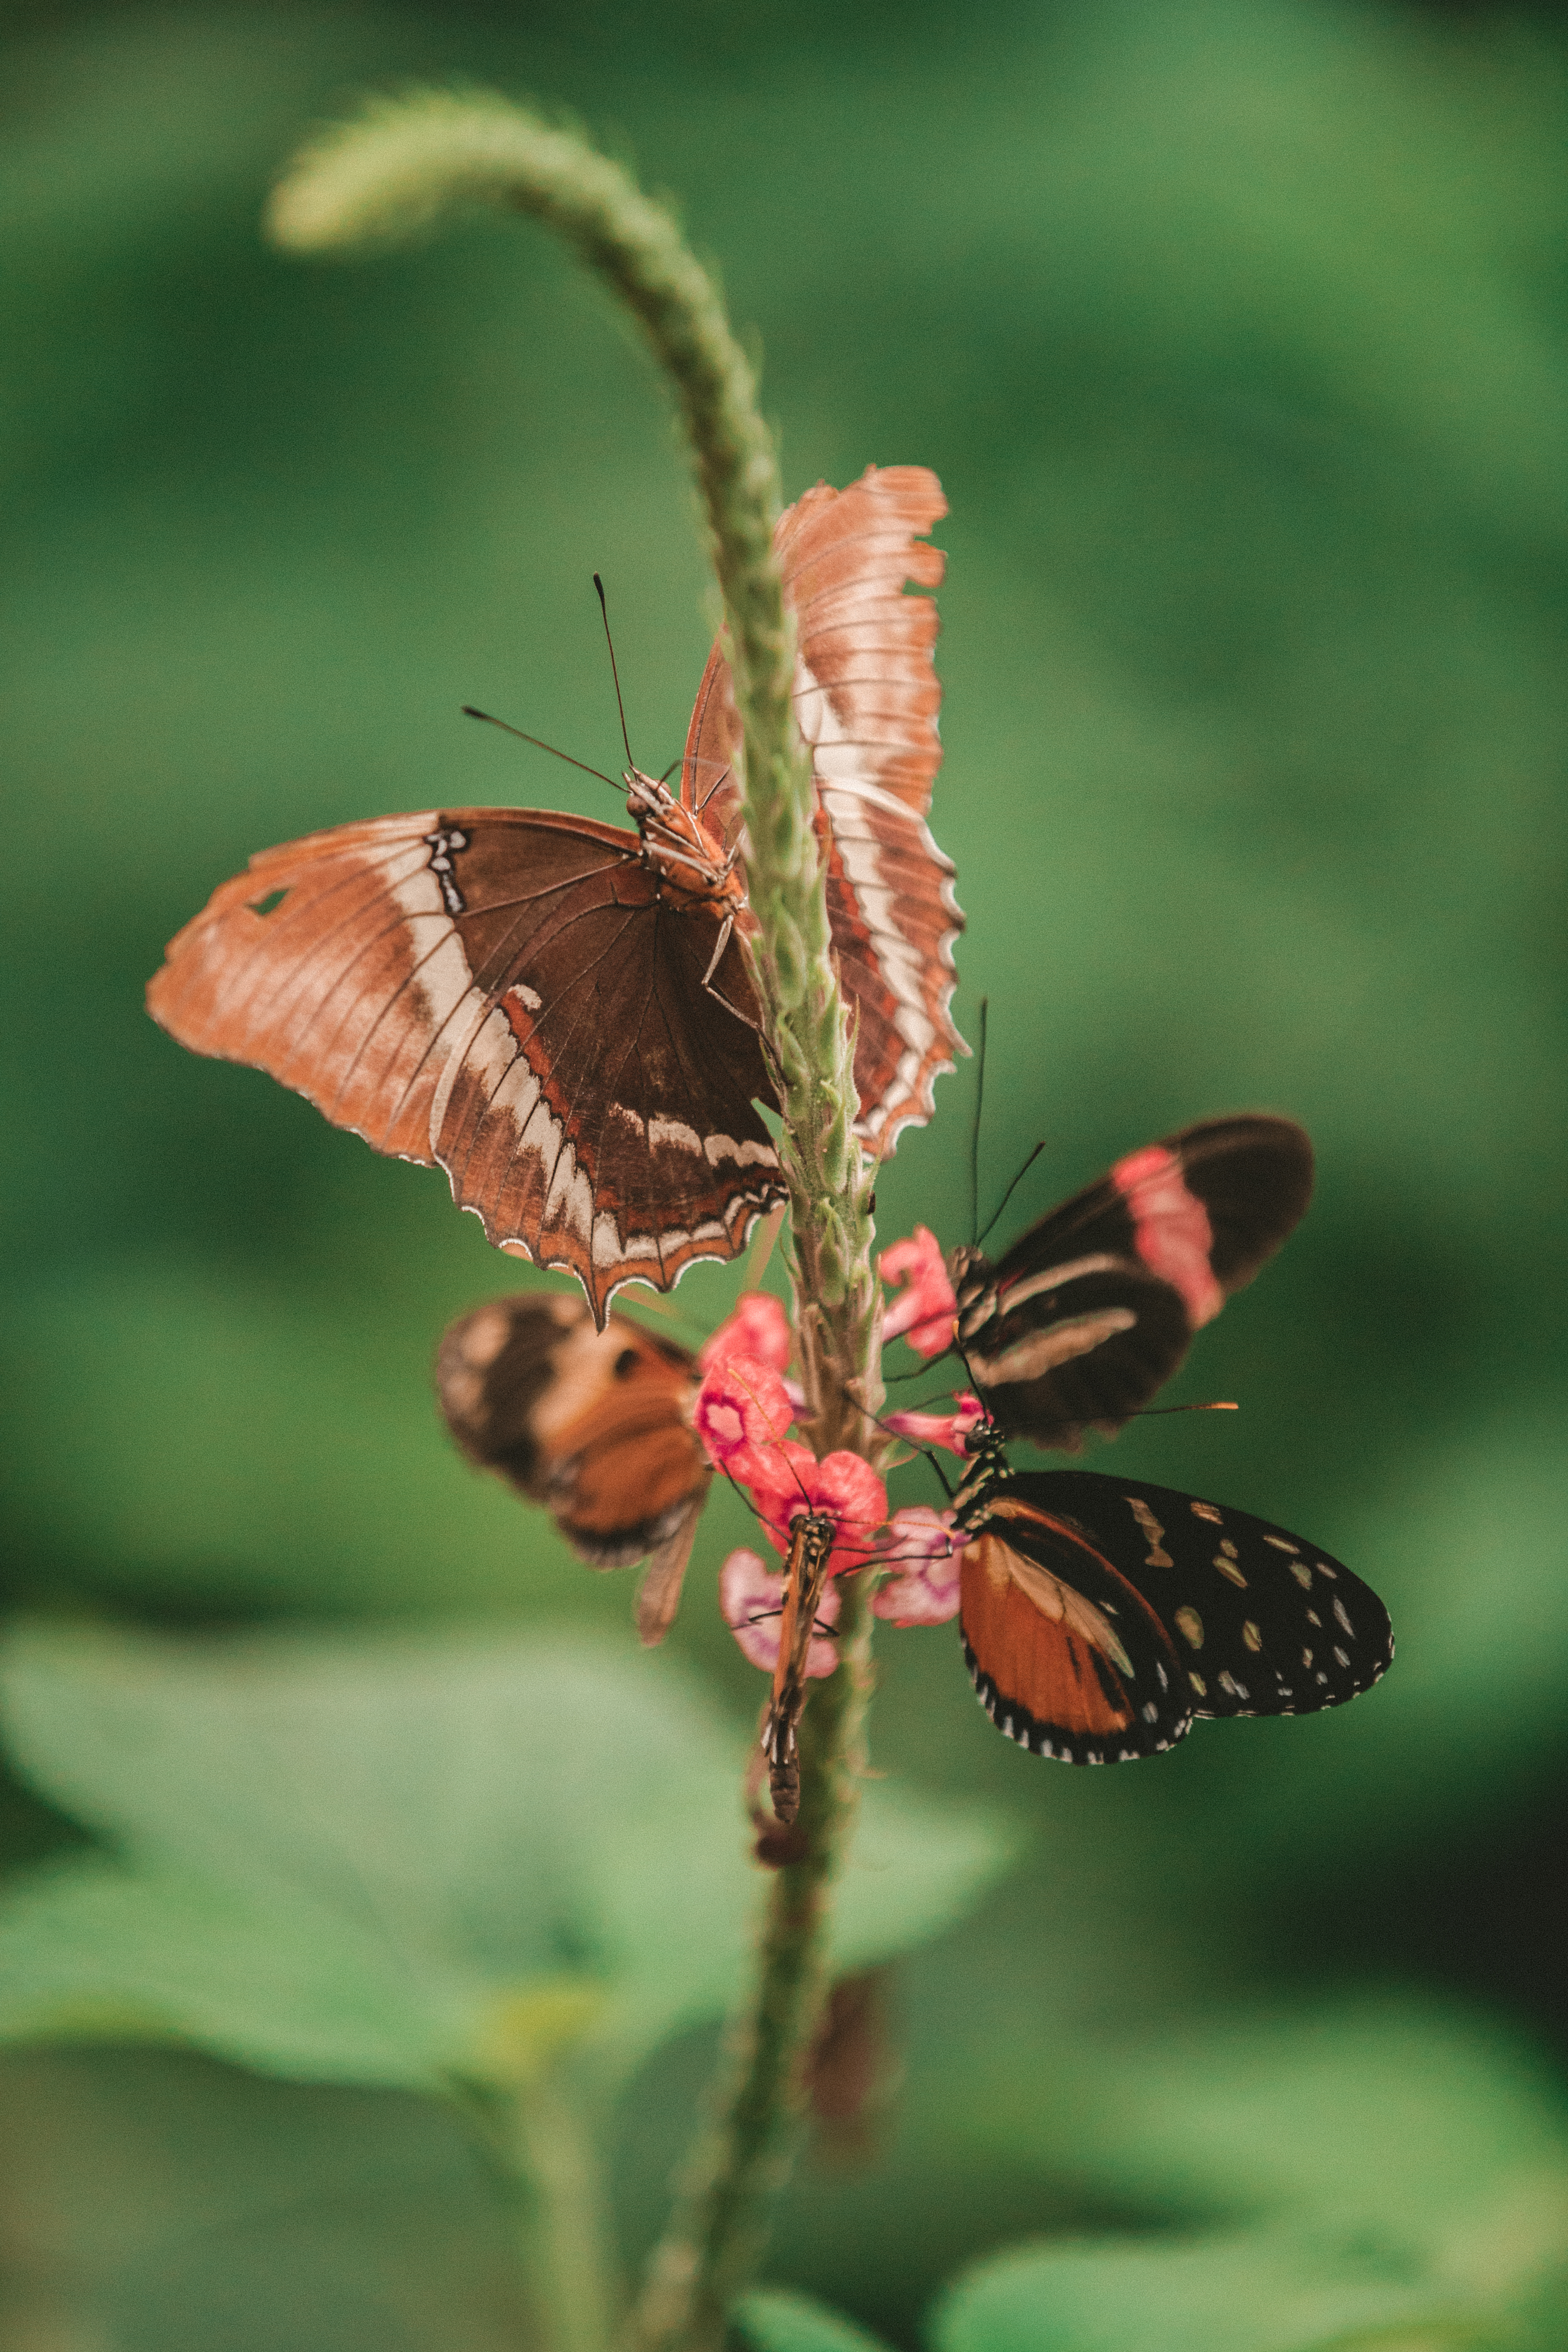
nature, wing, plant, photography, stem, leaf, flower, wildlife, green, insect, botany, butterfly, flora, fauna, invertebrate, close up, monarch butterfly, nectar, macro photography, arthropod, pollinator, plant stem, moths and butterflies, lycaenid, brush footed butterfly